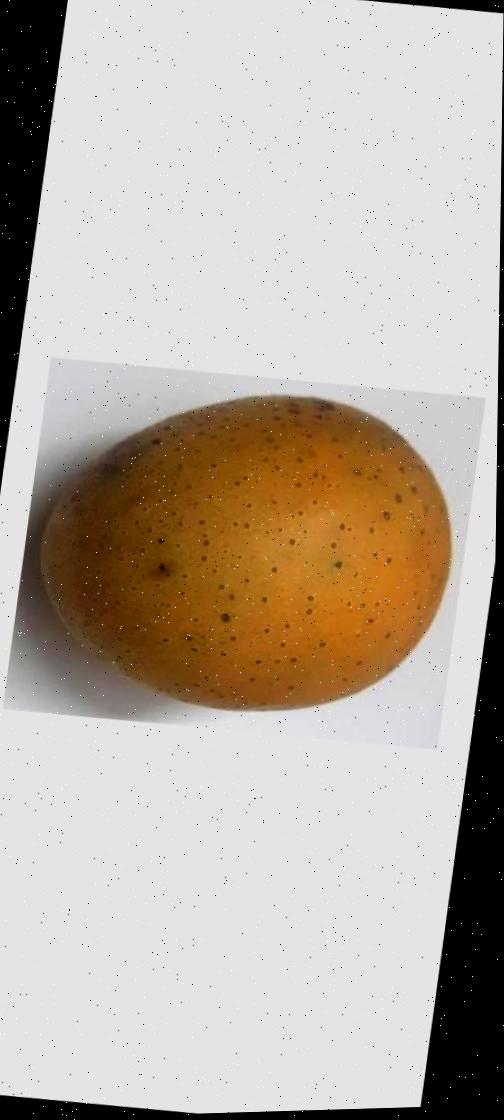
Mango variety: Gourmoti